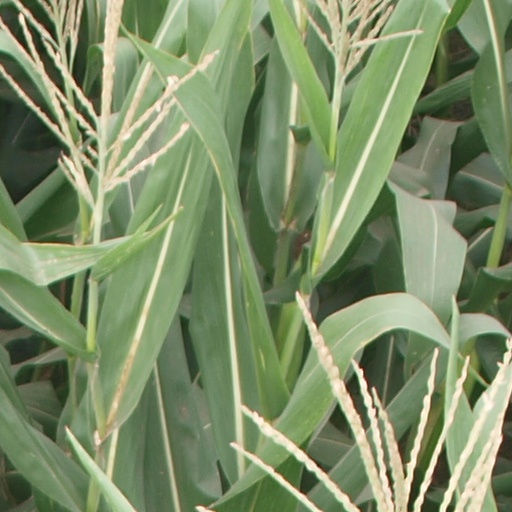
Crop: maize; corn